Timeline of Karnataka

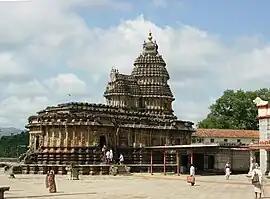
The Vidyashankara temple in Shringeri built during Vijaynagar times.

Around 3 BCE the Shatavahana came to power. The Shatavahanas ruled parts of northern Karnataka. They used Prakrit as the administrative language and they might belong to Karnataka. Semukha and Gouthamiputhra Shatakarni were important rulers. The empire lasted for almost 300 years. With the disintegration of Shatavahana Empire, the Kadambas came to the power in the north of Karnataka and the Gangas in the south.